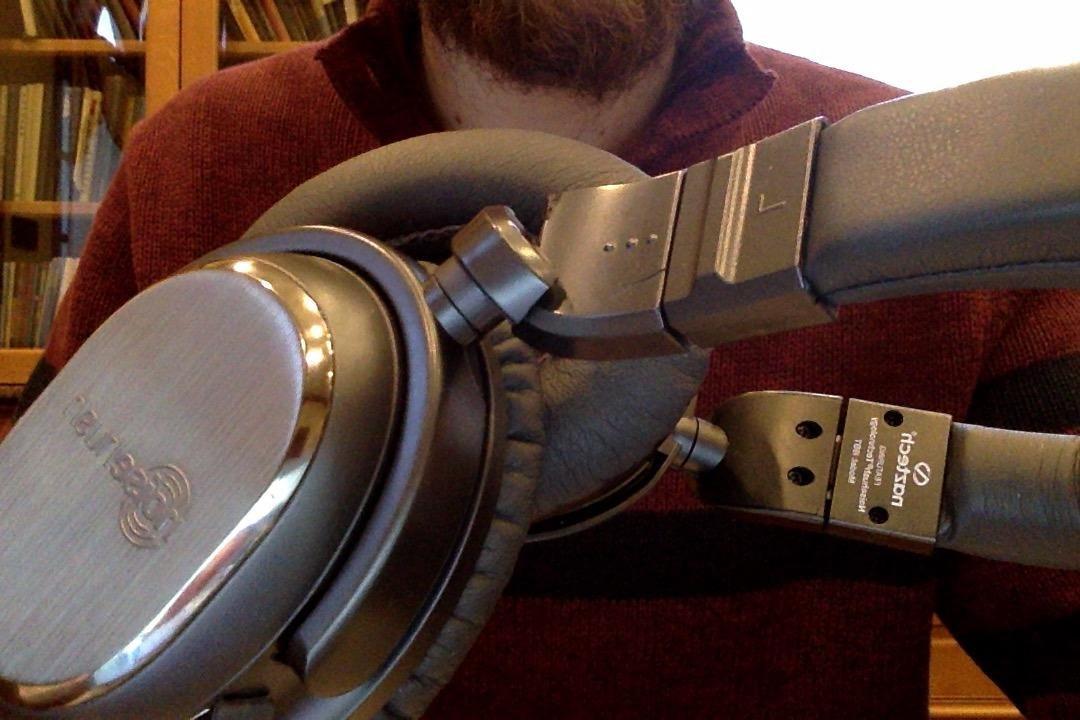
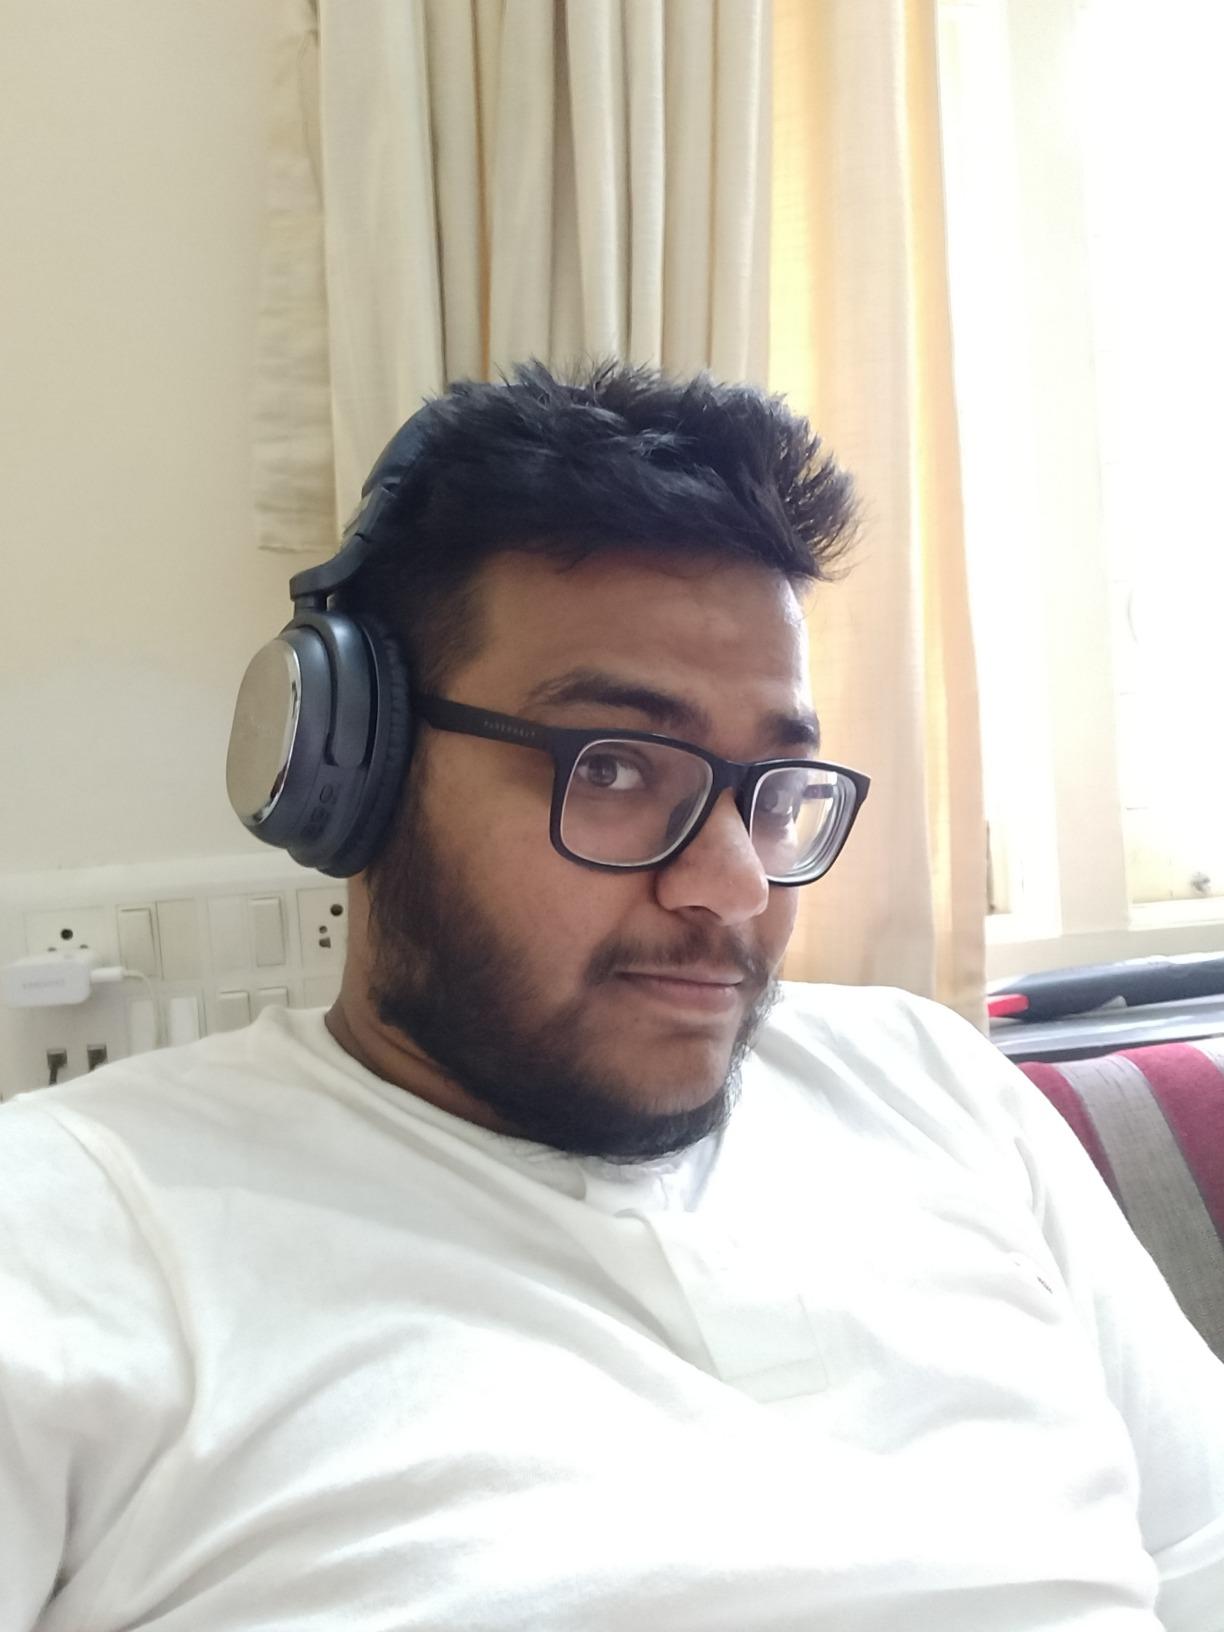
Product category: headphones
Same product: yes